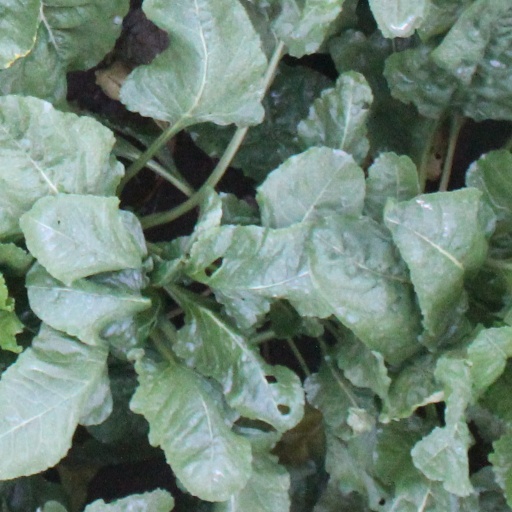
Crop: sugar beet